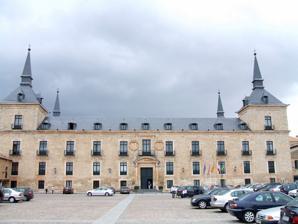
Building: Ducal Palace of Lerma
Country: Spain
Year built: 1617
42°01′33.84″N 03°45′18.40″W / 42.0260667°N 3.7551111°W / 42.0260667; -3.7551111 Building in Lerma , Spain Ducal Palace of Lerma Palacio Ducal de Lerma Alternative names Parador de Lerma Hotel chain Paradores General information Architectural style Herrerian Location Lerma ( Burgos ), Spain Design and construction Architect(s) Francisco de Mora Website Parador de Lerma The Lerma Ducal Palace is the palace of the dukes of Lerma in Lerma ( Burgos ) in Spain, occupying the whole of one side of the city's Plaza. Originally it had immense gardens below it, on the banks of the river, with fountains, stately homes and seven chapels , of which one (Cristo) remains. All documents relating to its construction have been conserved. A 17th-century work, building started in 1601 under commission from Francisco Gómez de Sandoval y Rojas, Duke of Lerma . Its architect was Francisco de Mora and is it is considered de Mora's masterwork and one of the finest buildings of that era. The site was used as Francoist concentration camp . It is currently used as a parador . Façade Aerial view of the palace The doorway is crowned by a frontispiece held up by columns. The large walnut door is decorated with 520 bronze nails. Above the door are two of the duke 's coat-of-arms, decorated with laurel . The railings of the windows and balconies are painted blue and gold. Patio The interior of the patio round arches on each side. The columns are made of single pieces of granite (the quarries were owned by the duke). On the upper level the columns do not support arches, but rather a running frieze with iron balconies between them, and windows which were originally made from walnut wood. The palace has four towers at the corners, whose spires were also recovered after the restoration works. No palace could have more than two towers except those belonging to kings, but the Duke of Lerma was given this privilege due to his great powers in Court. References